Police aviation in the United Kingdom

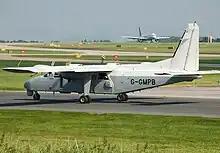
G-GMPB was previously in service with the Greater Manchester Police, before it left service upon the force joining NPAS

The following is a list of police aviation units in the UK and the forces or areas to which they are assigned.